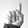
ASL letter: D